Gaston VI, Viscount of Béarn

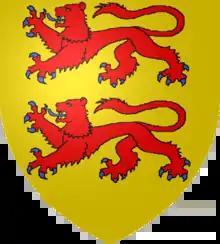
Coat of arms of Bigorre, now in southwest France.

Gaston was the son of ruling Viscountess Mary and William I of Béarn. He was the elder of twins, his younger brother being the later viscount William Raymond. After their birth, in light of the conflict in Béarn over the succession, Mary fled with them to the monastery of Santa Cruz de Volvestre. A Bearnese delegation reached the monastery in 1173 seeking one of the boys to be their viscount. Mary gave them Gaston, who was taken back to Béarn to rule.